Florence Mendheim

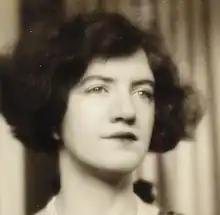

Florence Mendheim (January 13, 1899 – August 1984) was a New York Public Library branch librarian notable for her undercover surveillance of American Nazi groups in the pre-World War II 1930s. She was the daughter of German-Jewish immigrants and an observant Jew who practiced kosher dietary laws. Her personal papers, including documentation of her spy activities, are housed in the archives of the Leo Baeck Institute in New York.